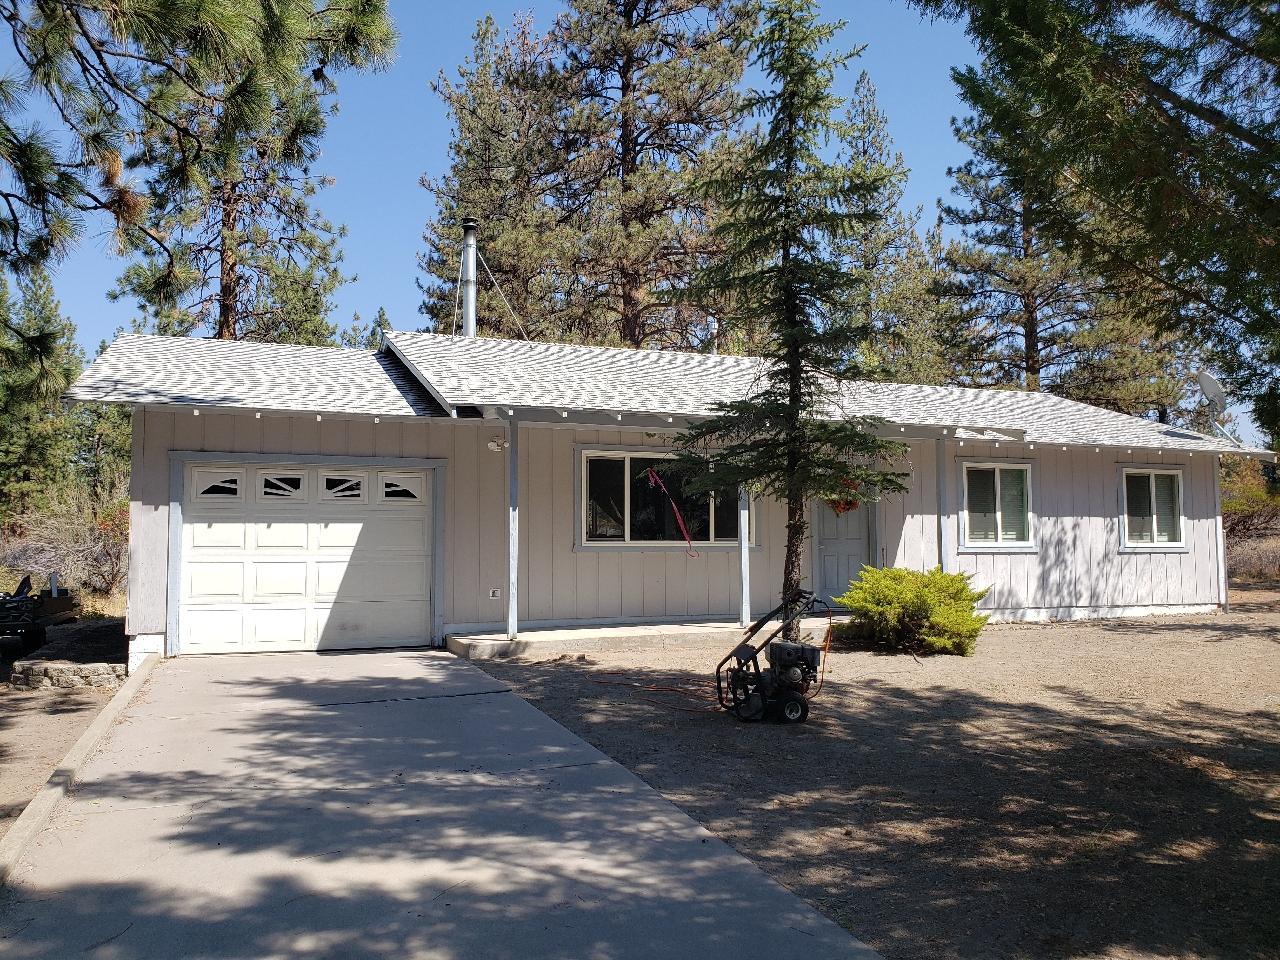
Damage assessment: no_damage